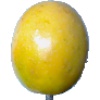
Label: Maracuja 1